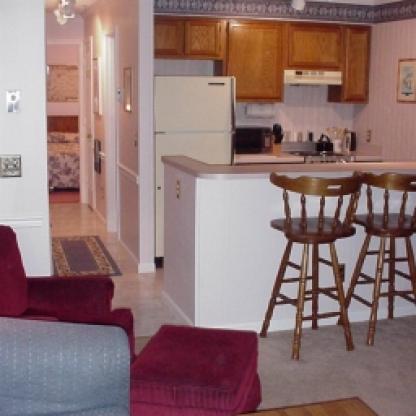
Scene: Indoor